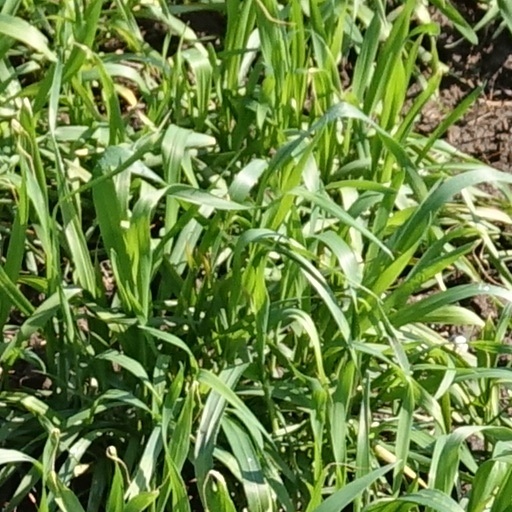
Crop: wheat